Bye Bye Monkey

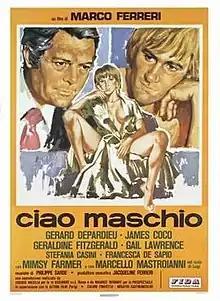
Italian theatrical release poster

Bye Bye Monkey is a 1978 Italian-French comedy-drama film, directed by Marco Ferreri and starring Gérard Depardieu, Marcello Mastroianni, James Coco, Gail Lawrence, and Geraldine Fitzgerald. It is about a man who finds a baby chimpanzee in a giant "King Kong" prop, and decides to raise it like a son. It was filmed in English and shot in Long Island, New York. As this was a French-Italian co-production, French and Italian dubbed versions were made for their respective countries' theatrical releases.